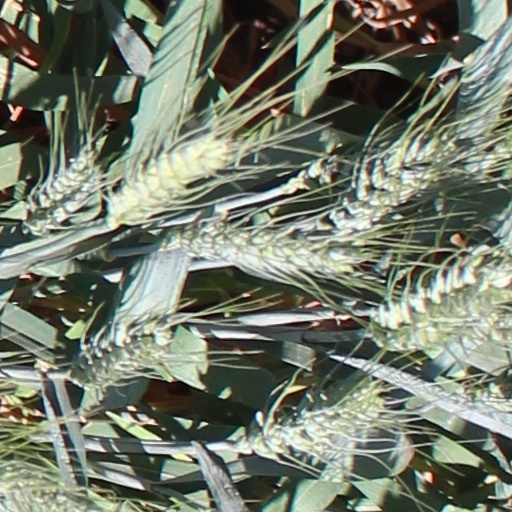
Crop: wheat